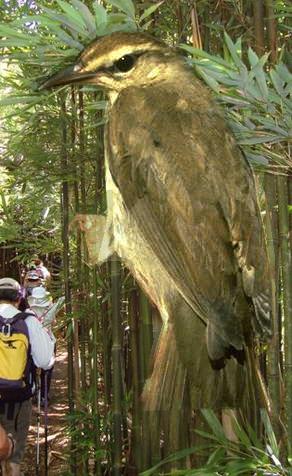
Bird species: Swainson_Warbler
Bird type: landbird
Background: land